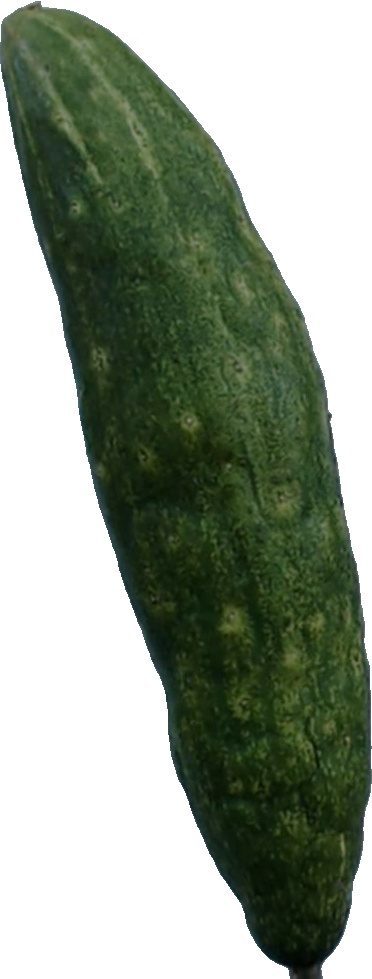
Label: cucumber_3